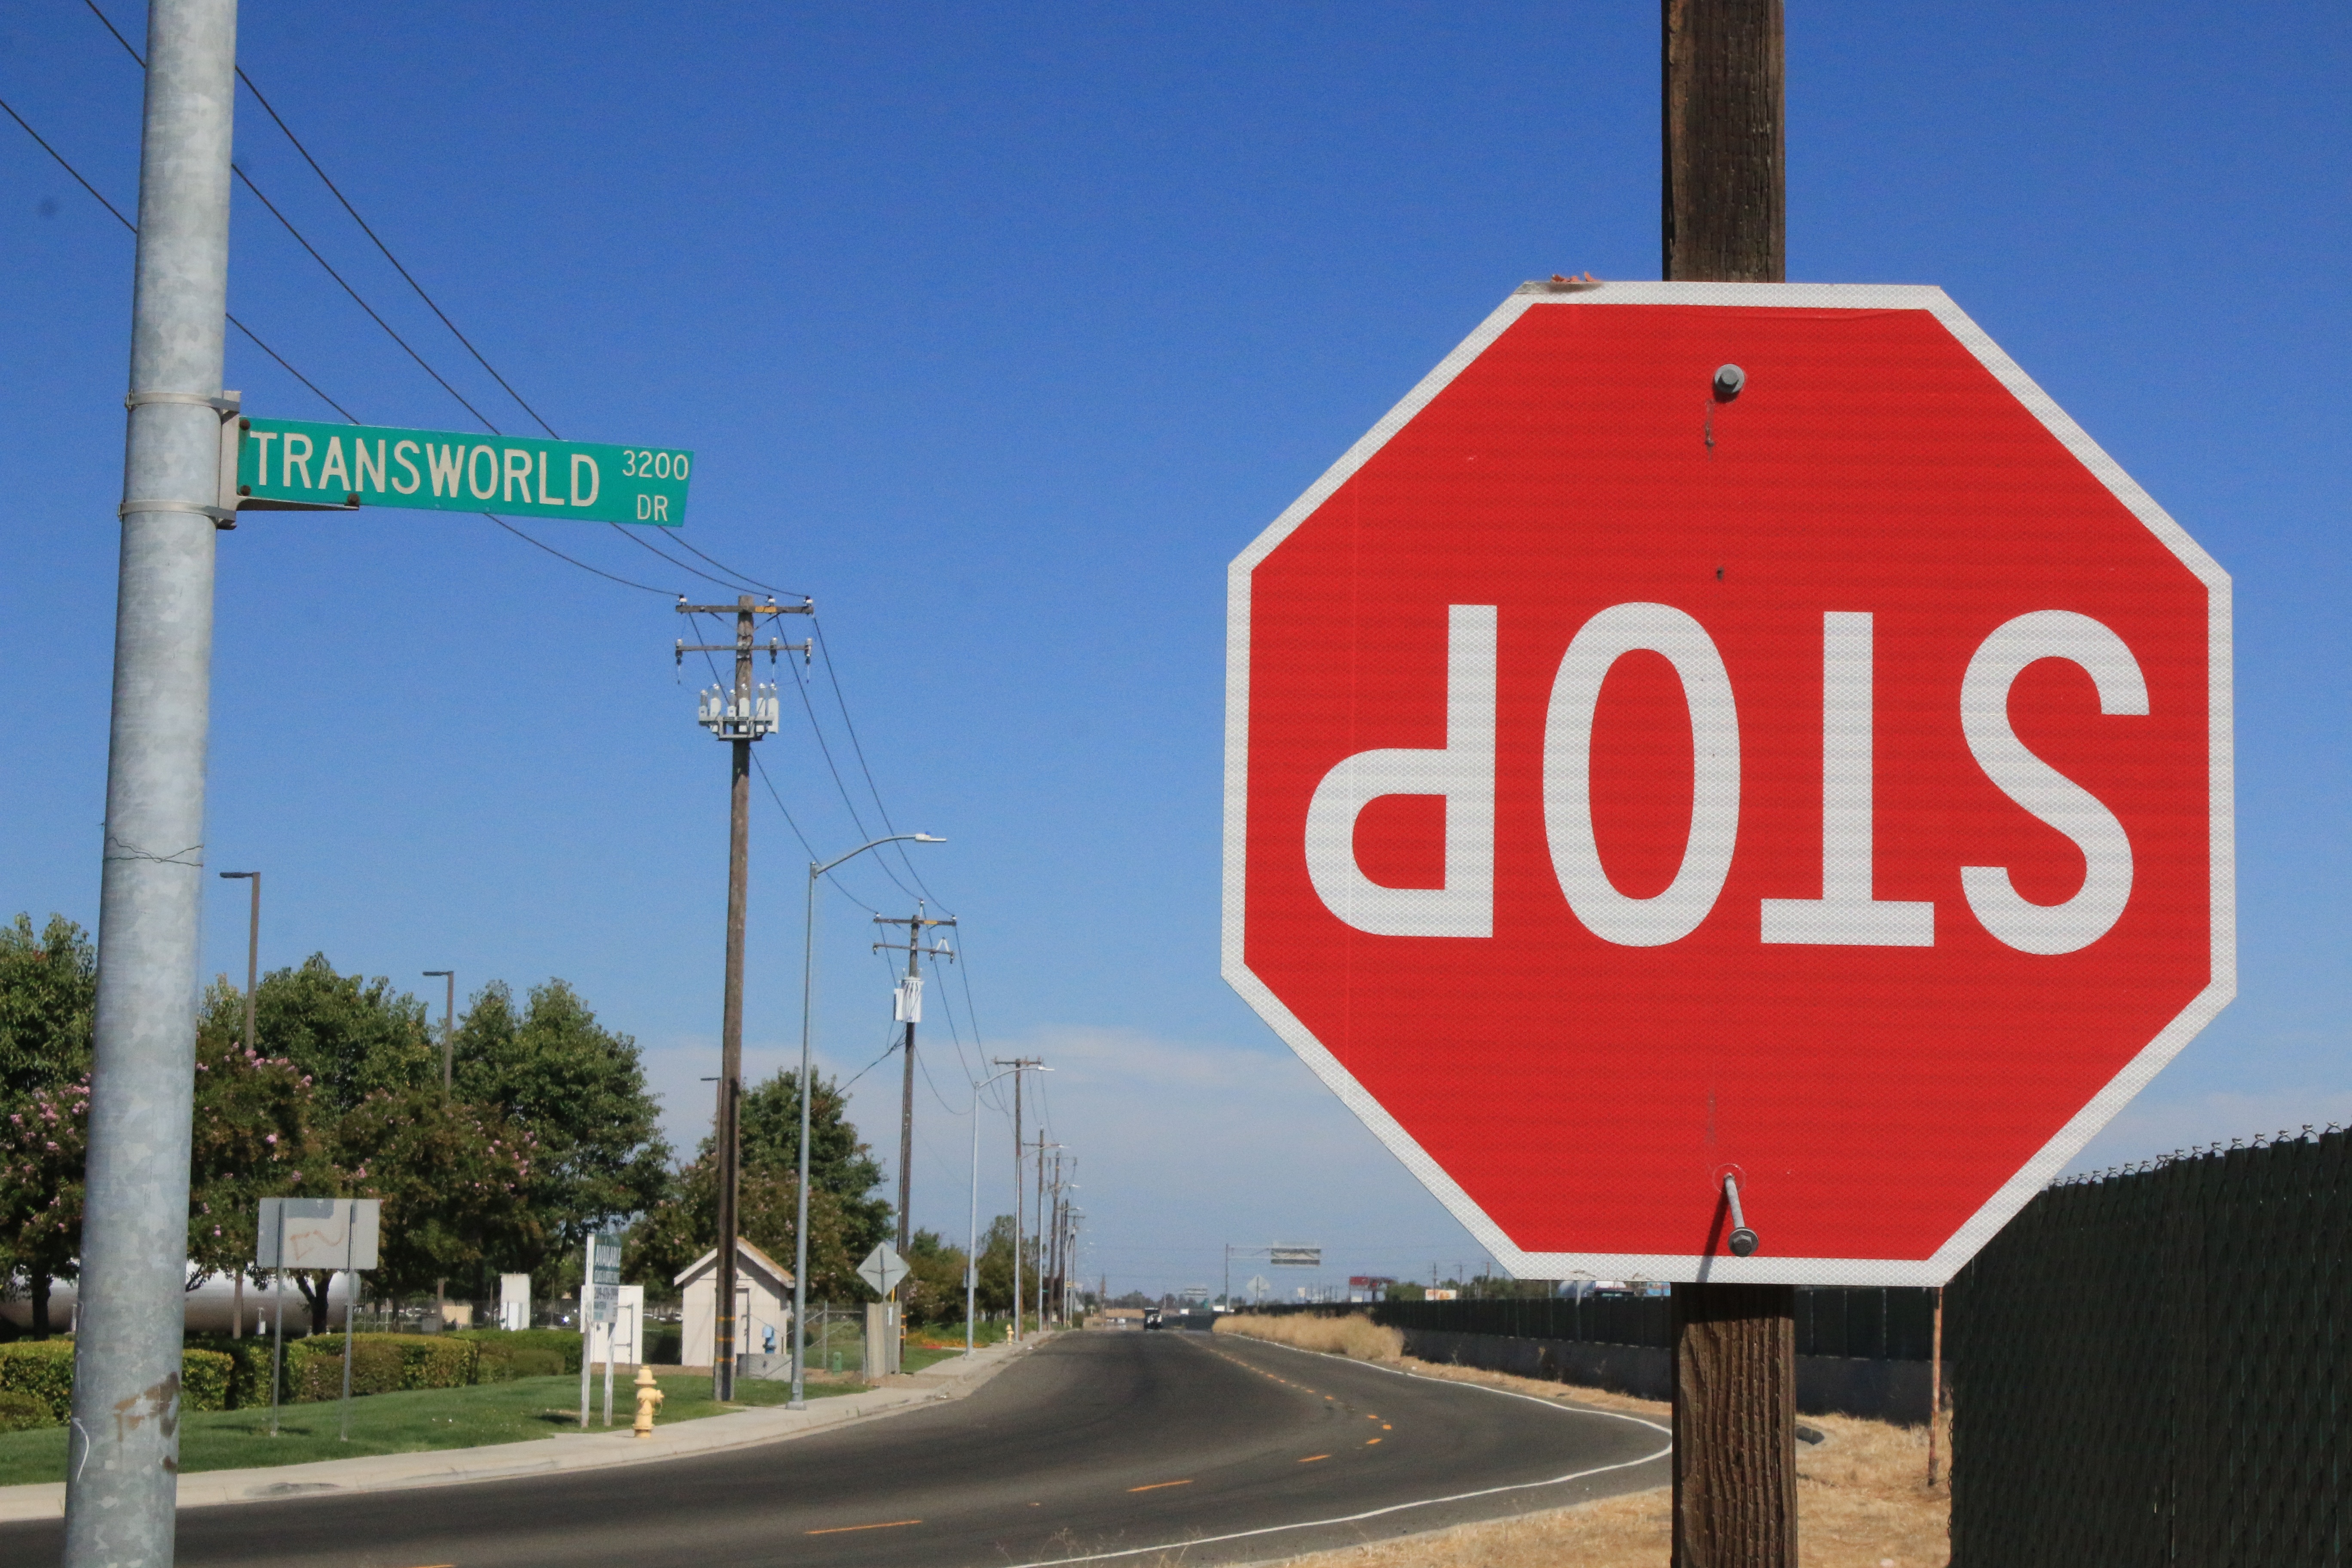
road, advertising, sign, street sign, signage, lane, lighting, stop sign, infrastructure, traffic sign